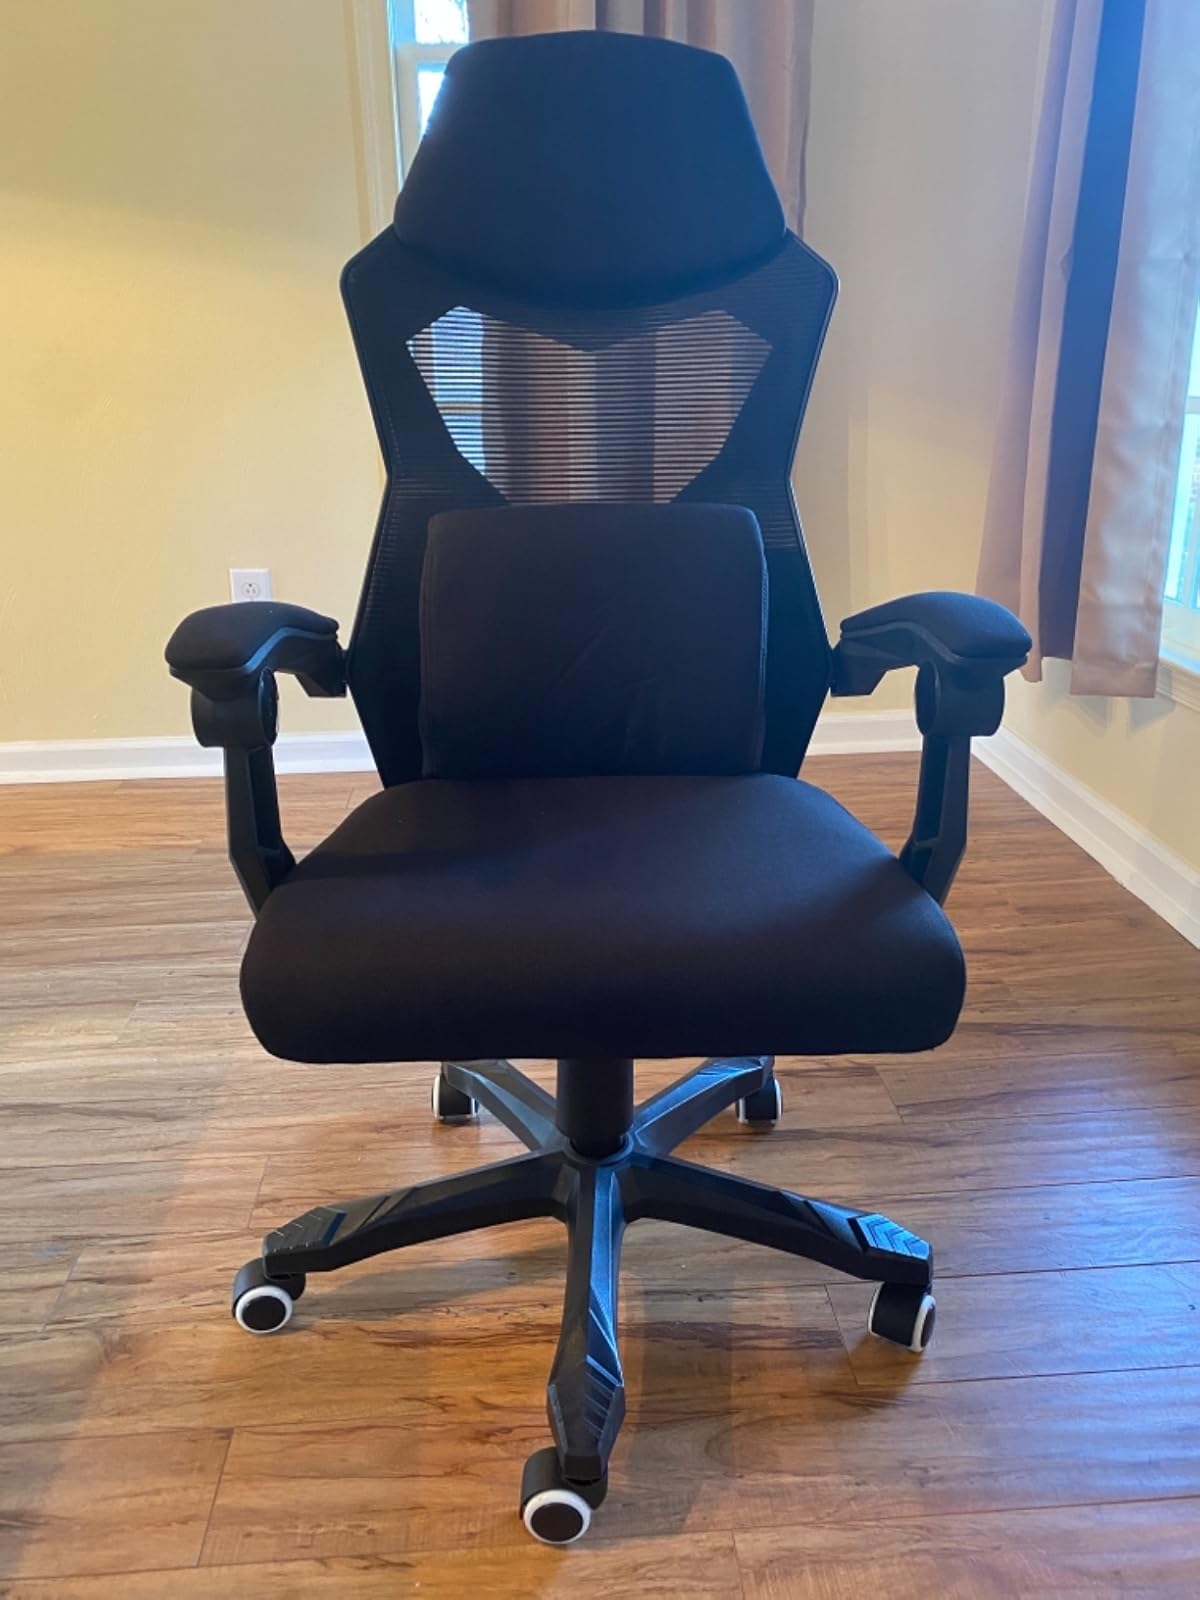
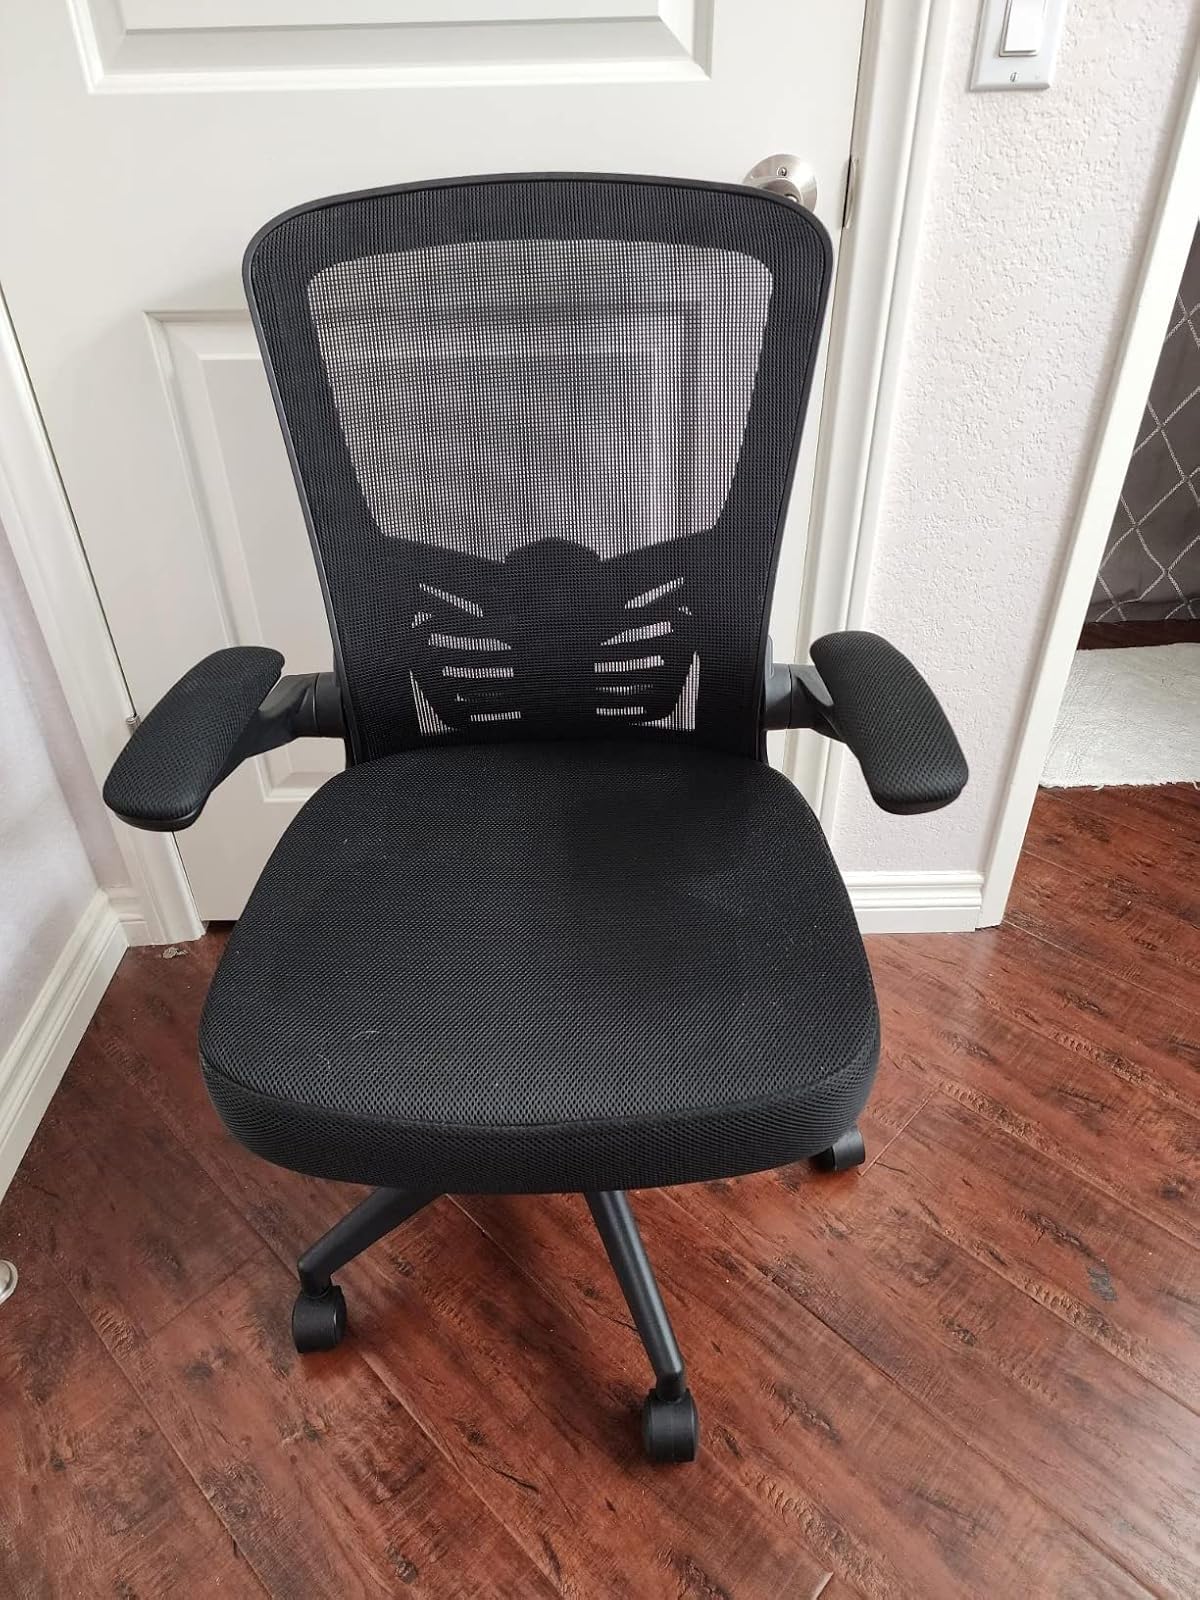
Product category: items_chair
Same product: no